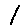
Label: 1